Culture of Shanghai

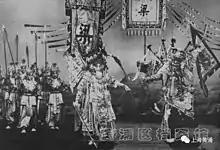
Mei Lanfang performing the Peking opera "Resisting the Jin Army" at Tianchan Theatre

The Songjiang School, containing the Huating School founded by Gu Zhengyi, was a small painting school in Shanghai during the Ming and the Qing Dynasty. It was represented by Dong Qichang. The school was considered as a further development of the Wu School in Suzhou, the cultural center of the Jiangnan region at the time.